Answer in natural language. Which point is closer to the camera taking this photo, point B  or point C? Choose between the following options: B or C
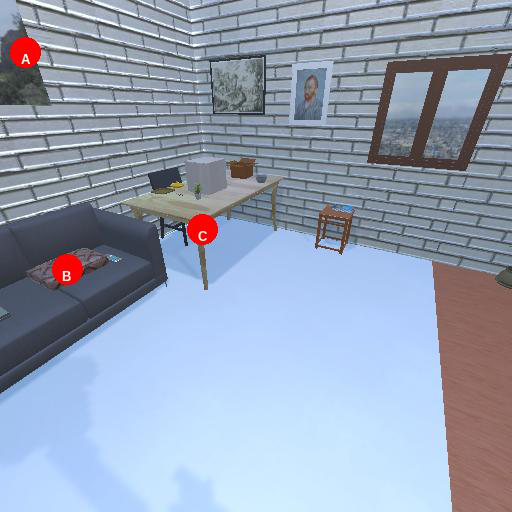
<answer>B</answer>